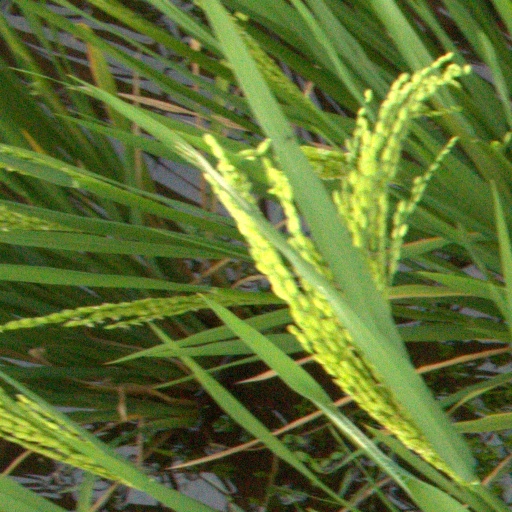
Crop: rice